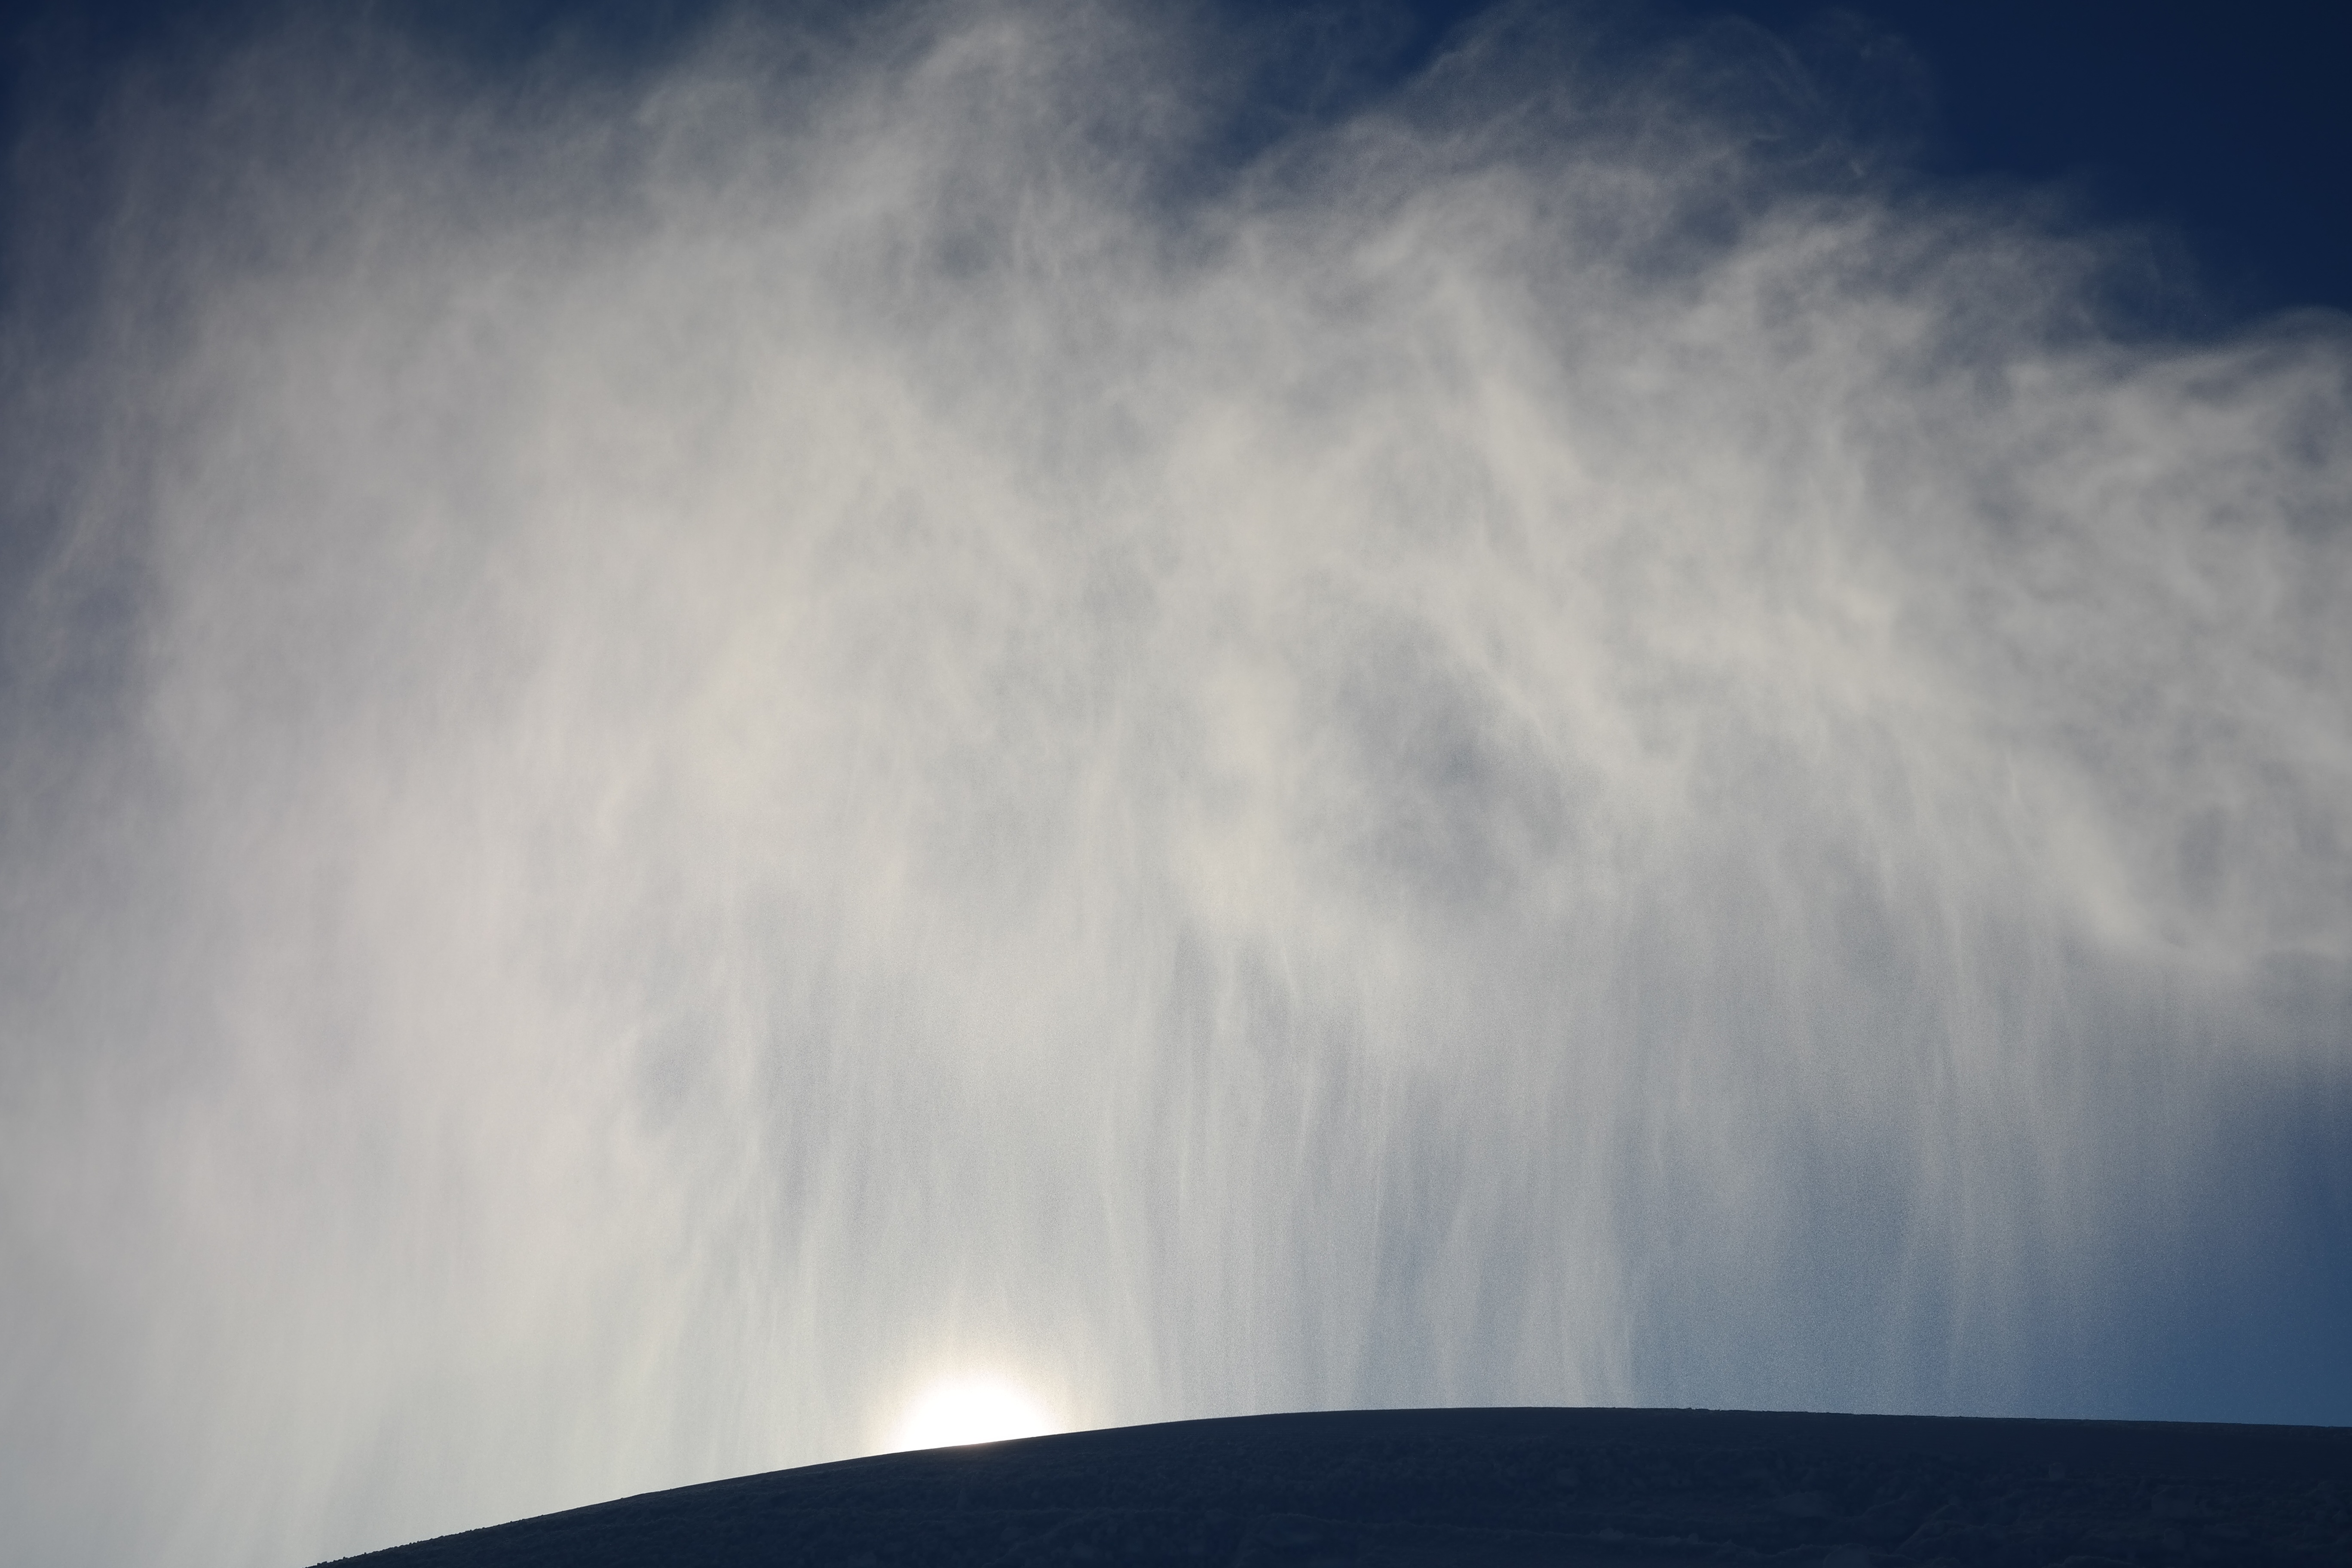
sea, horizon, snow, cloud, sky, sun, fog, mist, sunlight, morning, wave, atmosphere, spray, weather, rainbow, back light, meteorological phenomenon, snow cannon, snow rain, snowmaking, atmospheric phenomenon, atmosphere of earth, geological phenomenon, wind wave